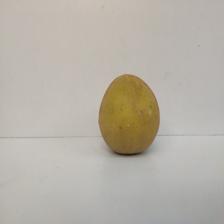
Size: Large